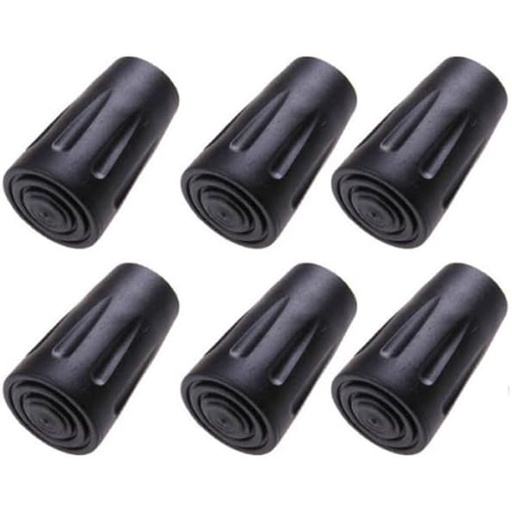
6pcs Walking Stick Tips, Replacement Rubber Tips for Walking Sticks, Trekking Pole Tips Baskets Hiking Pole Tips Feet Shock Absorption Rubber Cane Tips 11mm Diameter Survival Hiking Stick Accessories
About This EXTRA PROTECT: Walking stick, trekking poles, hiking poles rubber tips used for adding extra grip and traction on varies terrain, rubber walking stick tips are essential hiking accessories to ensure body balance when survival, hiking, walking or climbing outdoor UNIVERSAL RUBBER TIPS REPLACEMENT: Our rubber tips for walking sticks design with standard diameter of 11 mm / 0.43 inch, these pole tips will fit perfect for most brands walking sticks, these rubber tips are great replacement of walking sticks tip, trekking pole tip, hiking sticks feet, cane tips, crutch tips, ski poles tip SAFETY: Our walking stick rubber tips made of high quality rubber with embedded metal washers, these rubber walking pole tips will greatly protect the tungsten carbide tips of your expensive trekking poles and prolong your trekking stick using time ALL TERRAIN: These trekking poles tips can be widely used for any terrain, especially rocky, gravel, mud, sand, rain, snow or other harsh terrain. Hiking stick tips help prevent slipping and improve stability on these harsh terrain and bad weather condition Package Includes: You will receive 6pcs rubber tips for walking sticks, very easy to replace your old cane tips, no extra tools needed. If you come through any problems such as sizes, quantity or other unexpected problems, please contact us to get the best solution for you Overview Brand : Jwelesy Material : Rubber Color : 6pcs Walking Stick Tips Handle Material : Rubber Base Material : Rubber
Brand: Jwelesy
Category: Sporting Goods > Outdoor Recreation > Camping & Hiking > Hiking Pole Accessories > Hiking Pole Tips